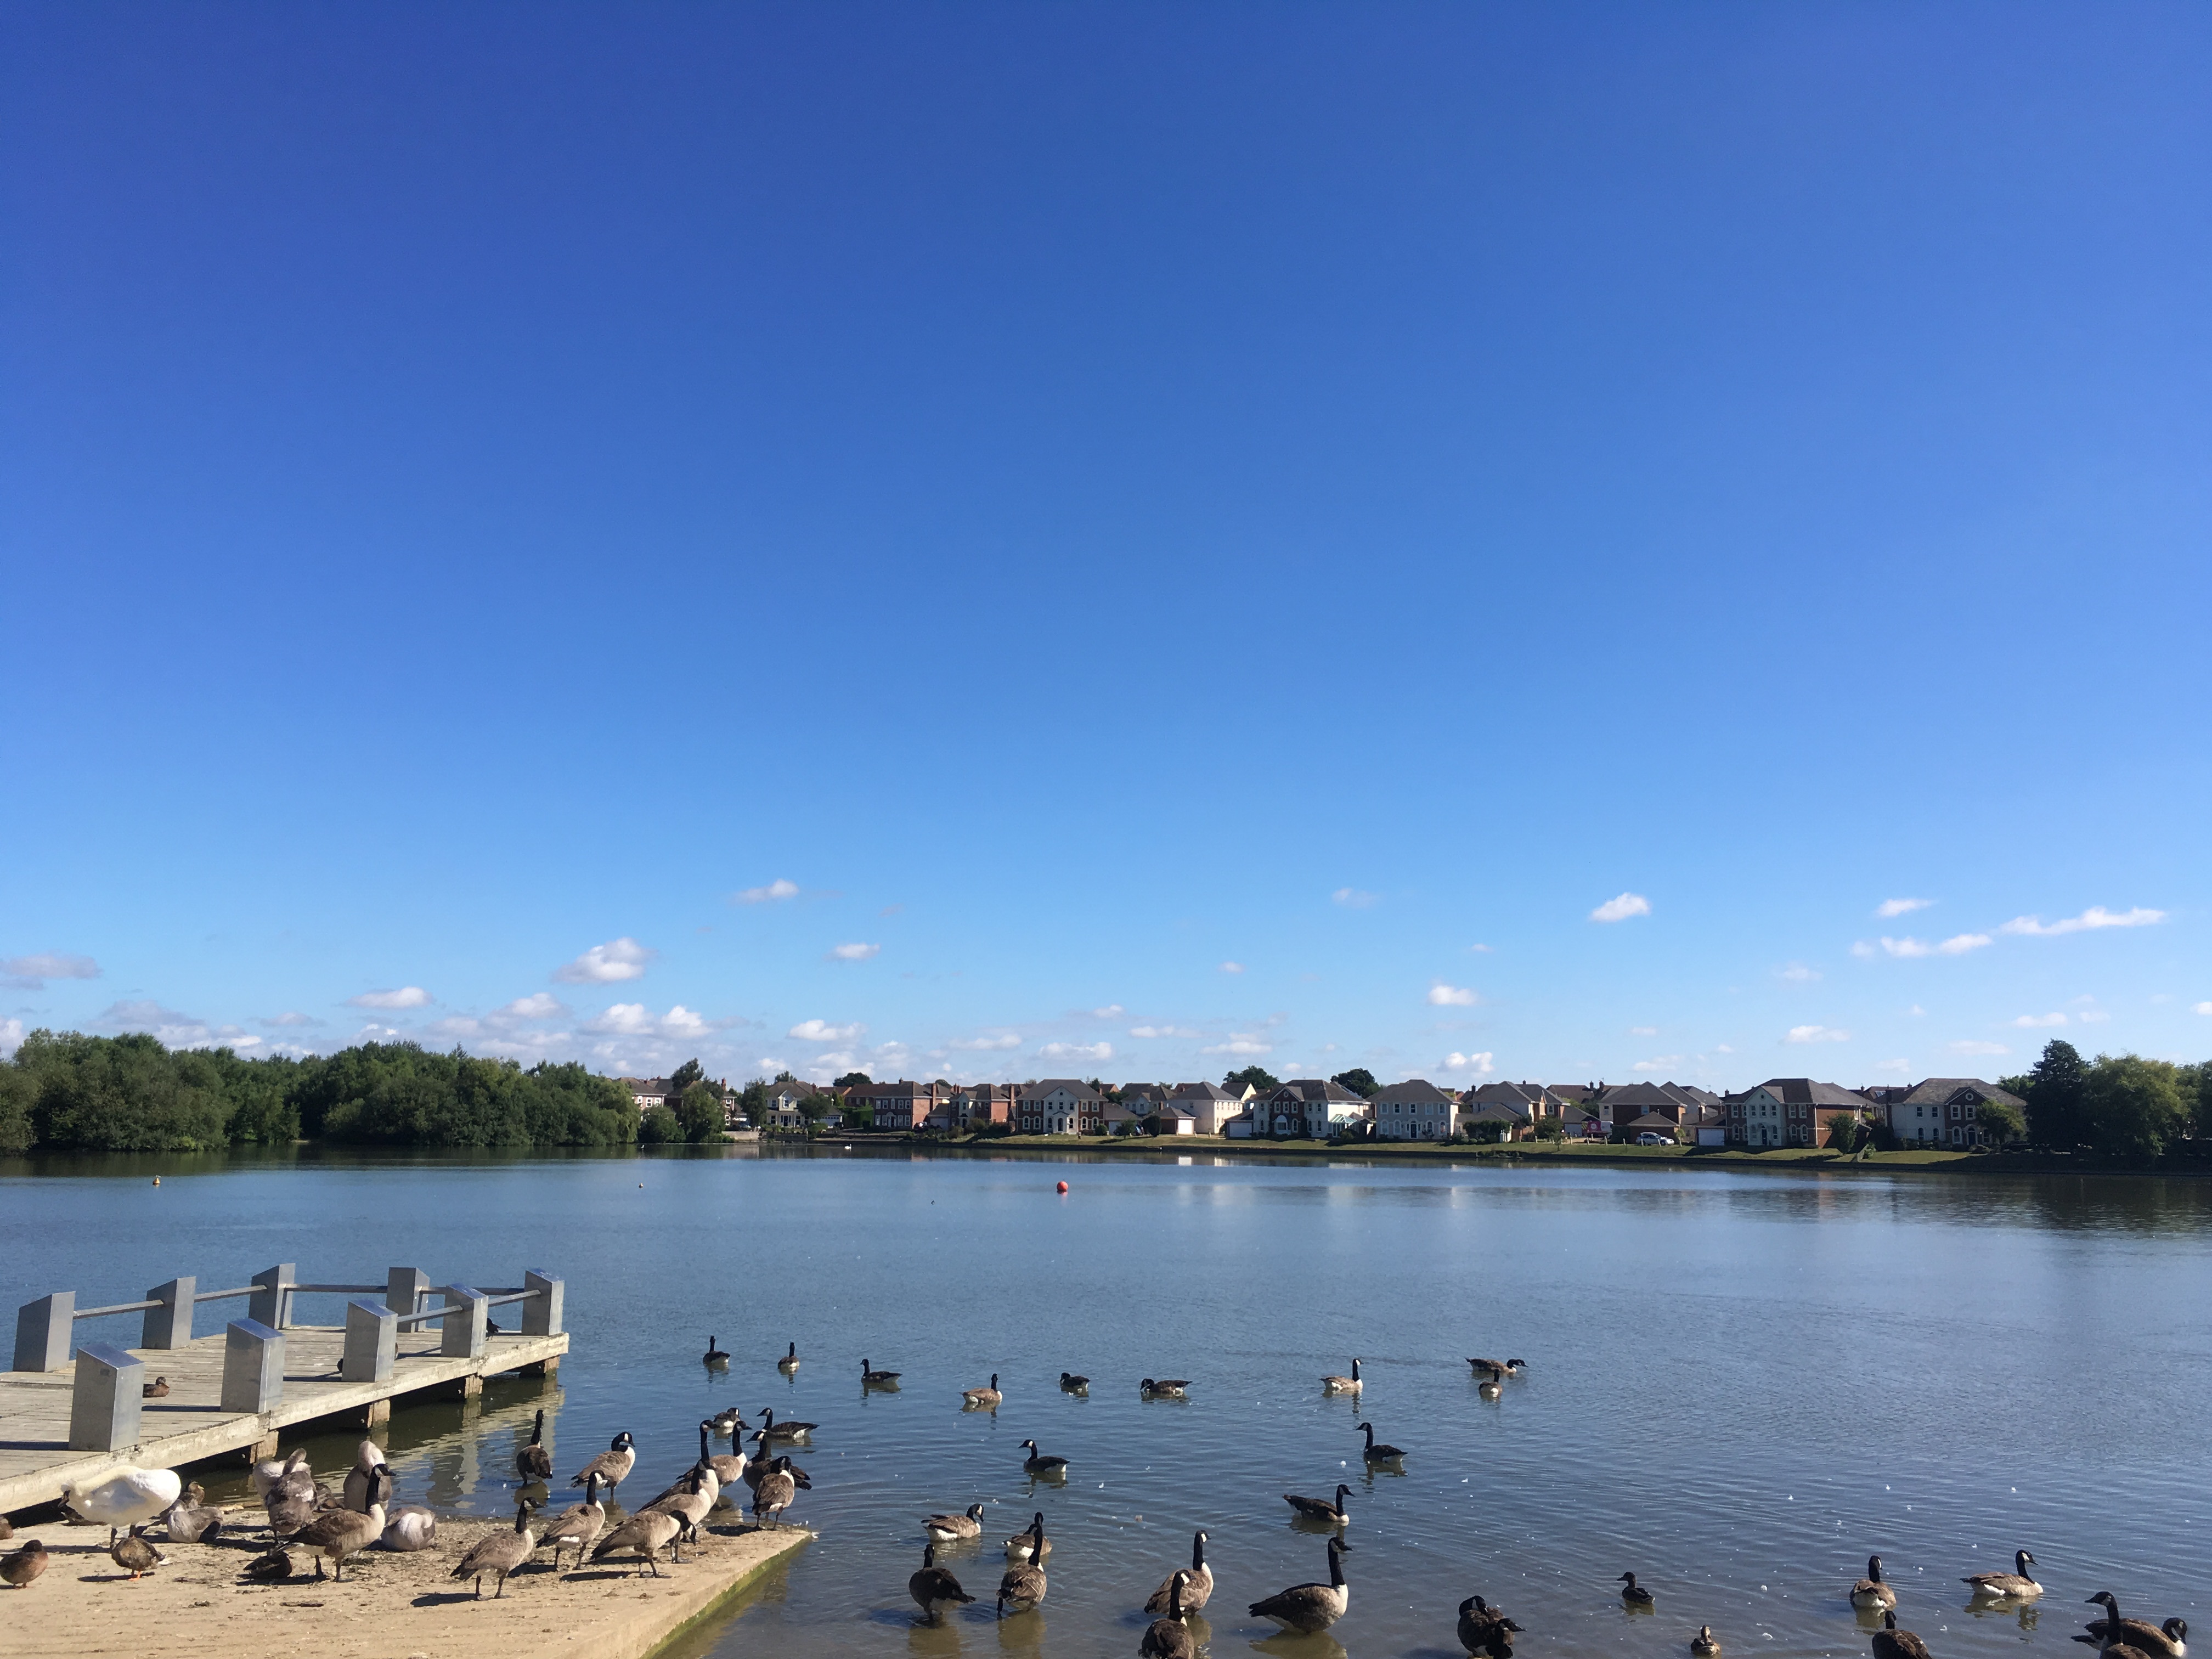
beach, landscape, sea, horizon, dock, shore, lake, vehicle, bay, marina, reservoir, body of water, blue sky, boating, ducks